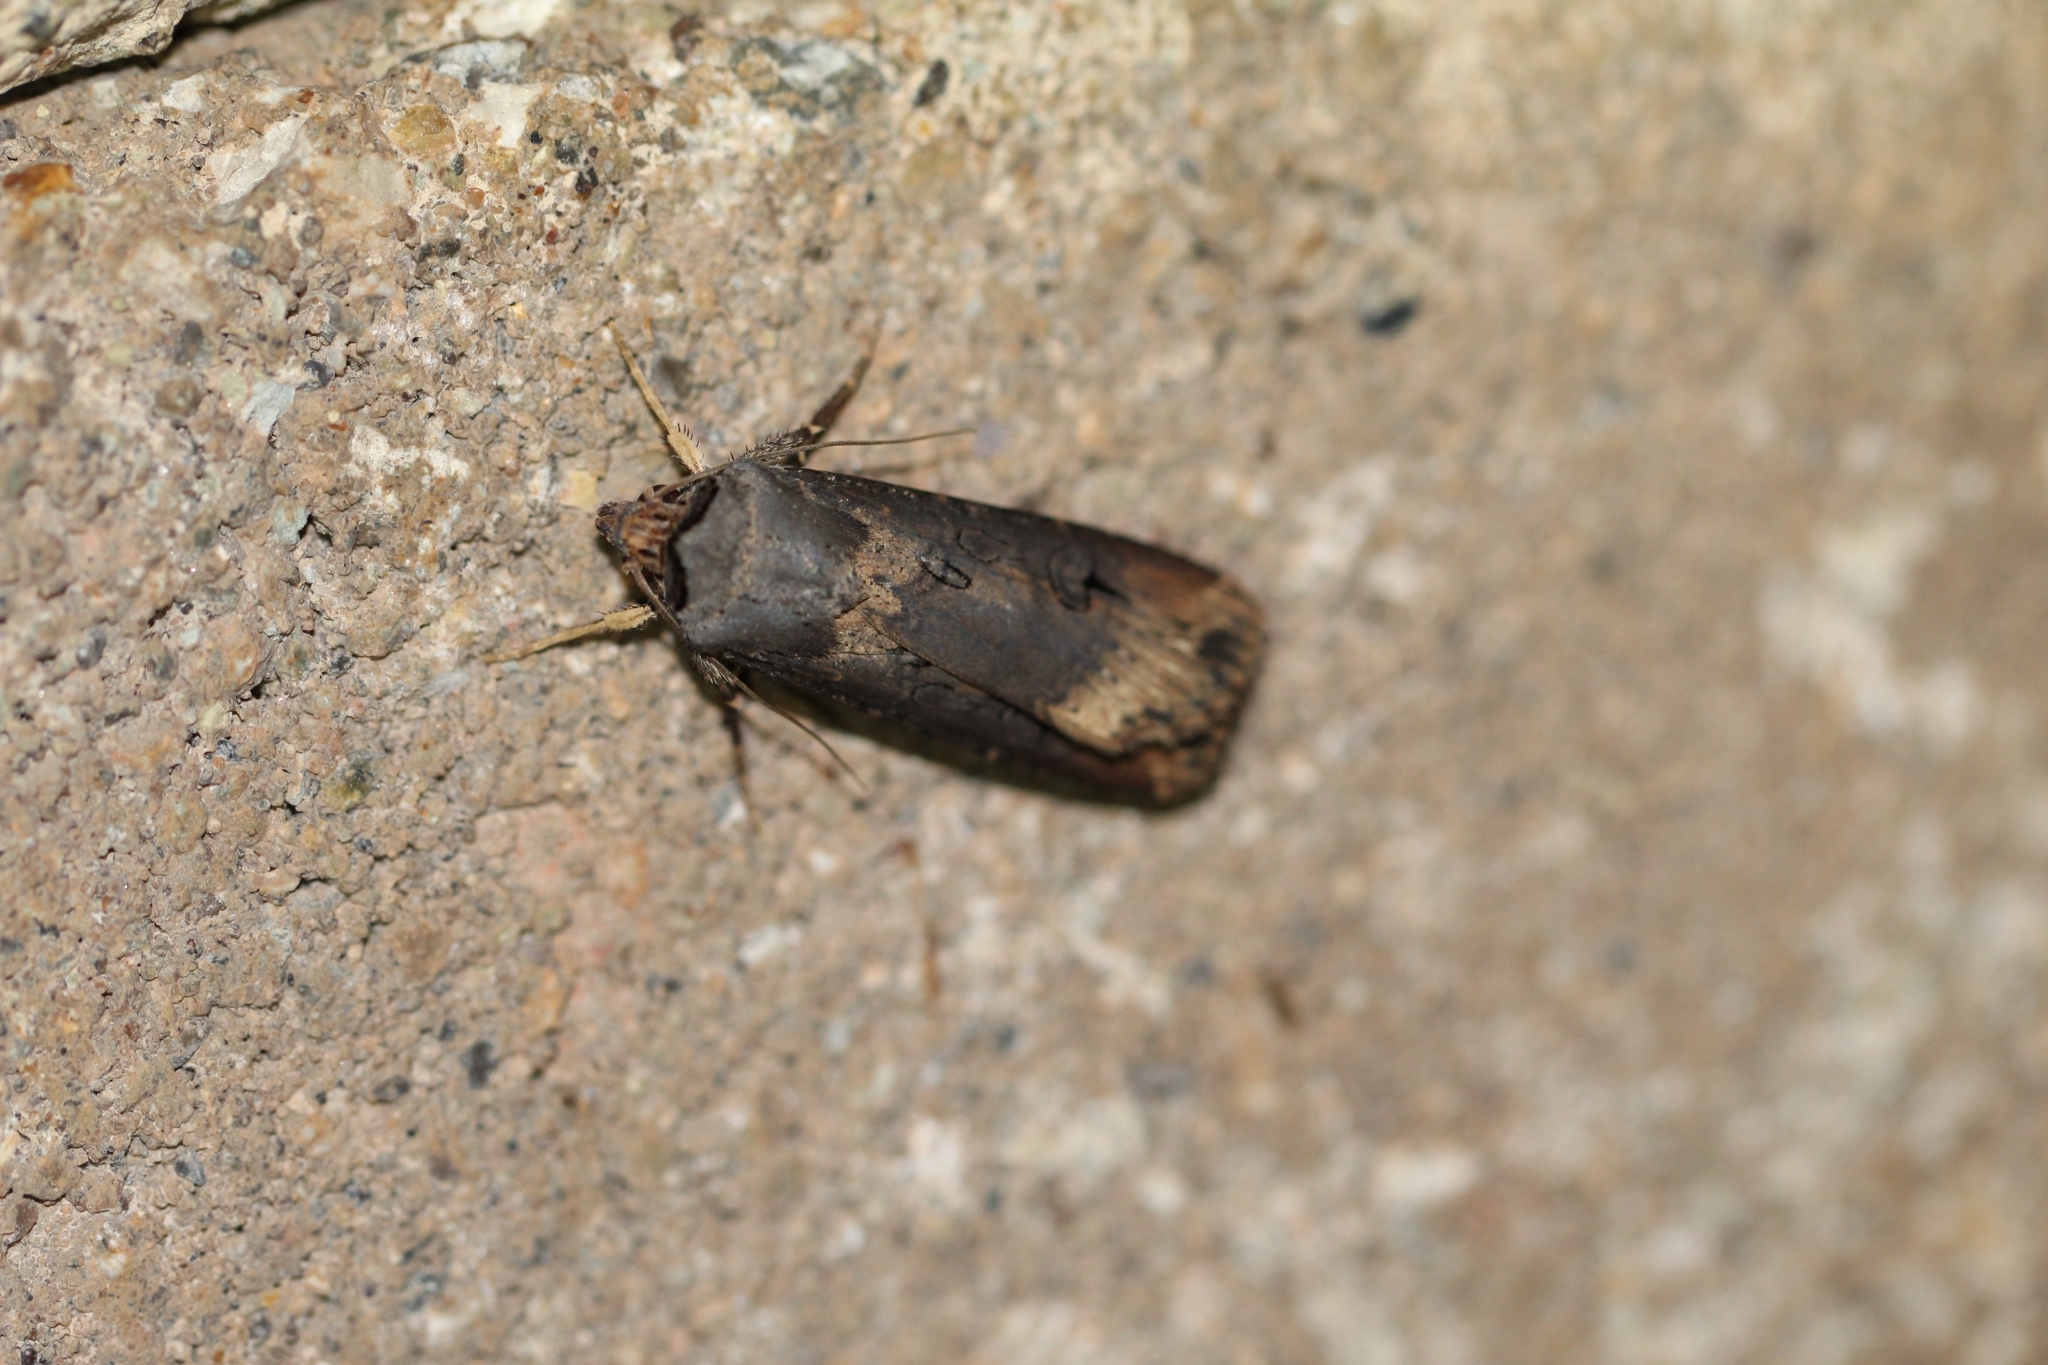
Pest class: cutworms